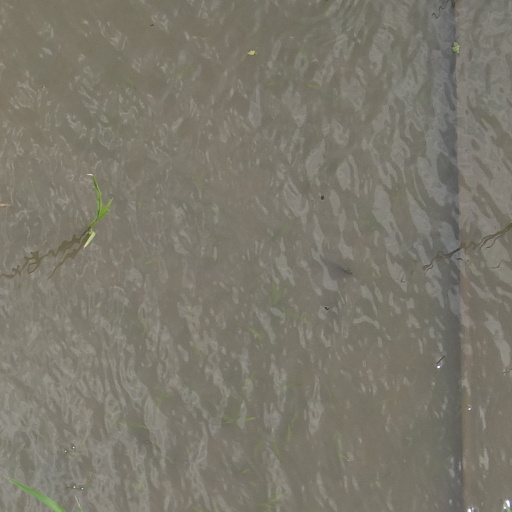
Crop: rice